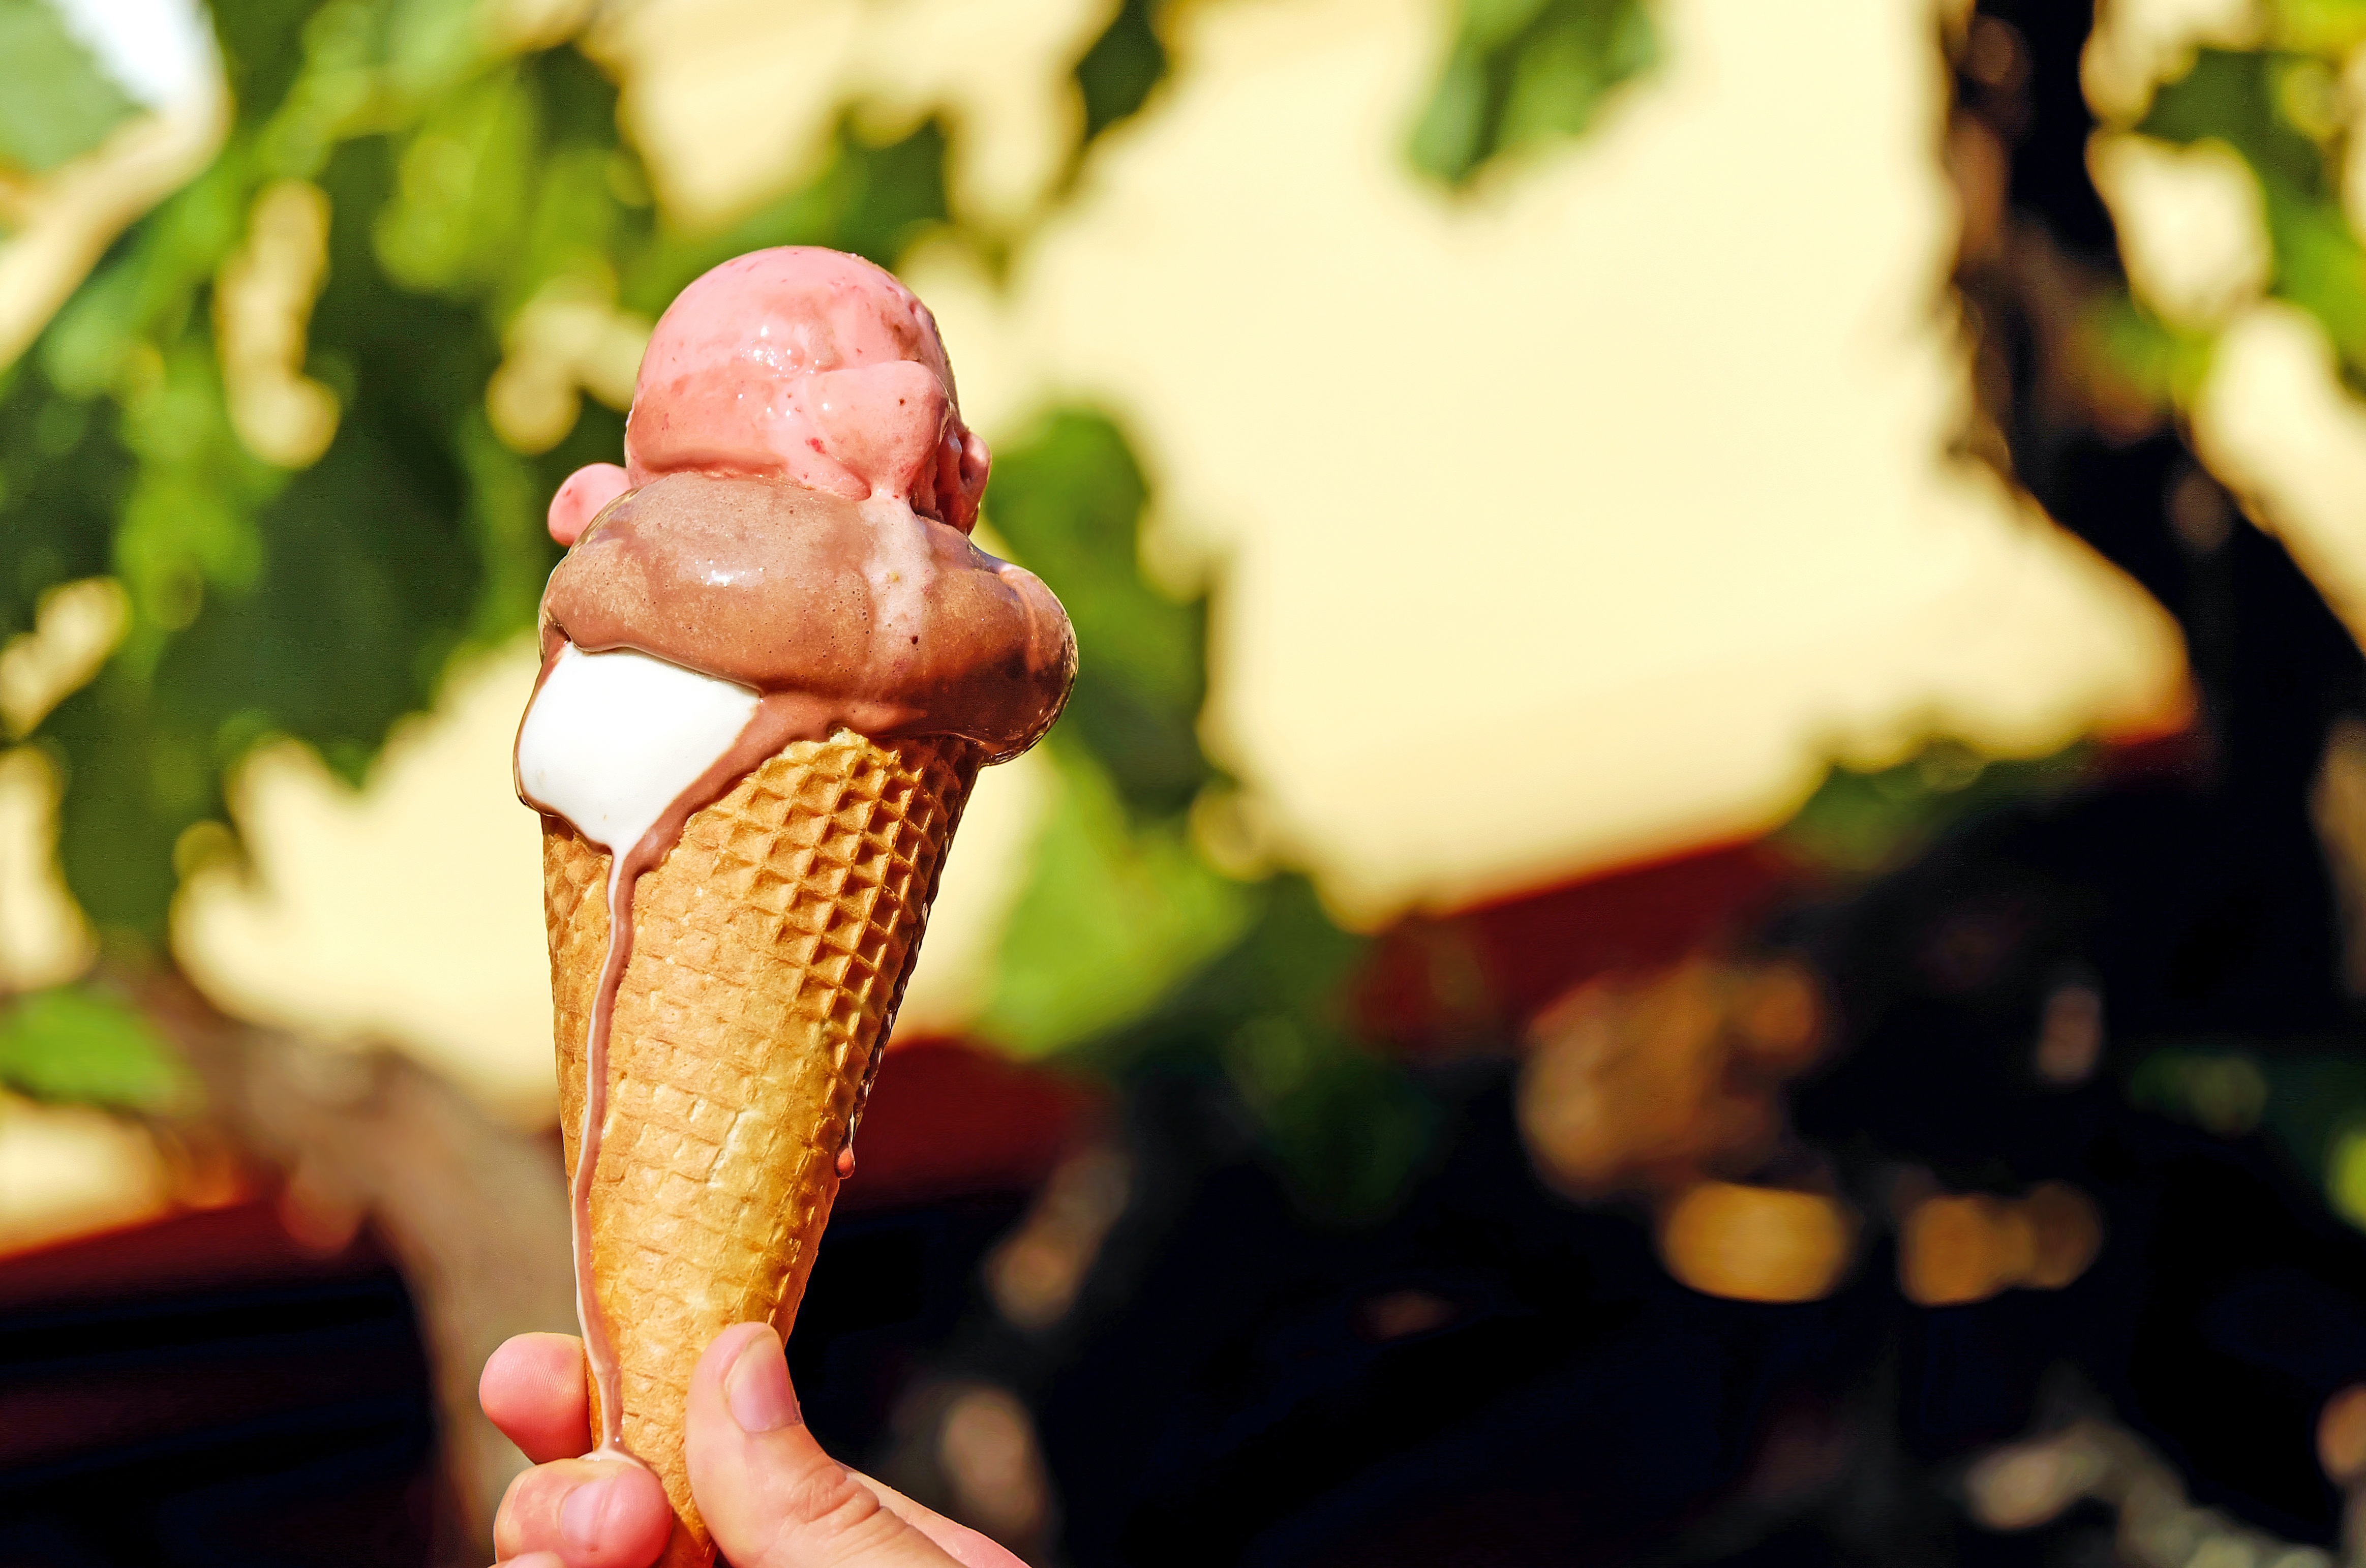
hand, plant, leaf, flower, ice, food, produce, autumn, colorful, ice cream, waffle, close up, melt, sweetness, macro photography, ice cream flavors